National Hispanic Cultural Center

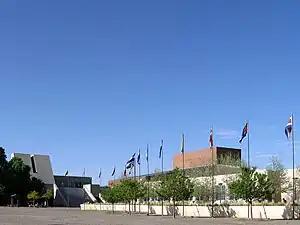
National Hispanic Cultural Center

The National Hispanic Cultural Center is an institution in Albuquerque, New Mexico dedicated to Hispanic culture, arts and humanities. The campus spans 20 acres and is located along the Rio Grande in Albuquerque, New Mexico, on Avenida César Chávez and 4th St. Now presenting 700 events a year, the NHCC is home to three theatres, an art museum, library, genealogy center, Spanish-language resource center, two restaurants (Pop Fizz Paleteria and La Fonda del Bosque) and the largest concave fresco in North America.